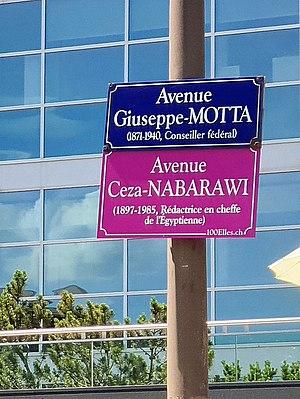
Plaque temporaire de rue apposée dans le cadre du projet 100elles à Genève en 2019
Saiza Nabarawi, ou Ceza Nabarawi, ou Ceza Nabaroui, née Zainab Murad, en 1897, morte en 1985, est une journaliste et militante féministe égyptienne, devenue la rédactrice en chef de L'Égyptienne.